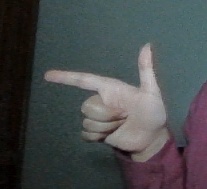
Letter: yaa